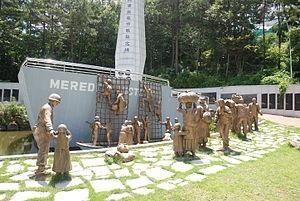
L'évacuation de Hŭngnam, également connu sous le nom de miracle de noël, désigne l'évacuation des forces des Nations Unies et des civils nord-coréens du port de Hŭngnam en Corée du Nord, du 15 au 24 décembre 1950 pendant la guerre de Corée. Suite à la défaite des forces de l'ONU lors de la bataille du réservoir de Chosin par une partie de l' armée des volontaires du peuple chinois dans la campagne de la deuxième phase, les forces de l'ONU s'étaient retirées à Hŭngnam d'où elles ont été évacuées vers la Corée du Sud.